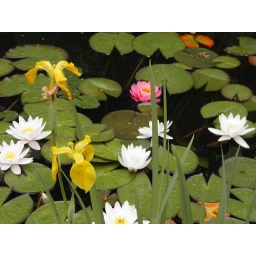
Siberian Iris and Waterlily's in pink and white flot in the backyard pond.